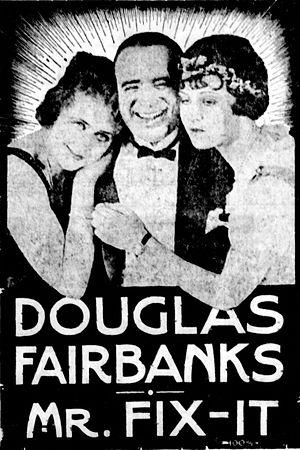
Un charmeur est un film américain réalisé par Allan Dwan, sorti en 1918.